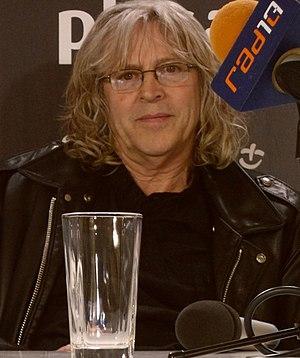
Roger Christian est un réalisateur et scénariste britannique, né en 1944 à Londres.